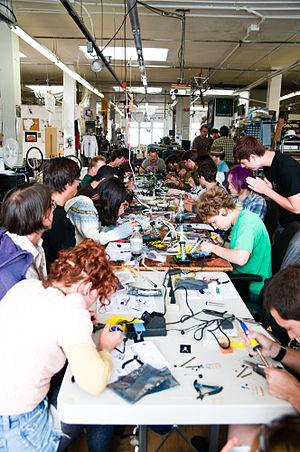
Noisebridge est un hackerspace anarchiste et pédagogique implanté à San Francisco, inspiré par des hackerspaces d'Europe comme le Metalab à Vienne et le C-base à Berlin. Il a reçu de multiples prix. Il est enregistré comme une association sans but lucratif. D'après la page Vision du site web Noisebridge, « Noisbridge est un espace pour partager, créer, collaborer, pour la recherche, le développement, le mentorat, et bien sûr, pour apprendre. Noisebridge est également plus qu'un espace physique, c'est une communauté dont les racines s'étendant à travers le monde. » Il a été mis en place et a commencé à se réunir en 2007 et possède des locaux permanents depuis 2008.